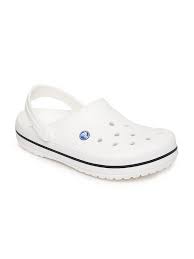
Label: Clog